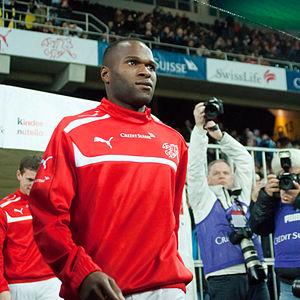
Innocent Emeghara avec l'équipe de Suisse en 2012.
Innocent Emeghara est un footballeur international suisse né le 27 mai 1989 à Lagos au Nigeria. Il évolue au poste d'attaquant avec le Fatih Karagümrük SK en 2e division turque.